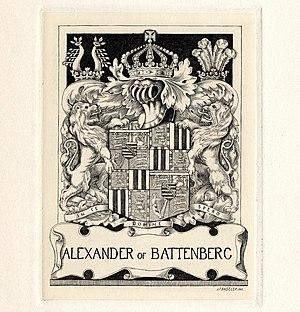
Alexander Albert Mountbatten, 1ᵉʳ marquis de Carisbrooke, nommé aussi prince britannique.